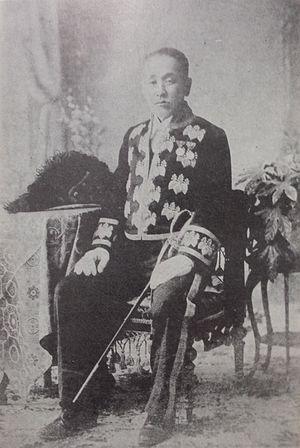
Matsudaira Nobutsune est un samouraï né à la fin de l'époque d'Edo, daimyo du domaine de Kaminoyama dans la province de Dewa. Après qu'il est devenu chef de la famille en 1862, il est daimyo de Kaminoyama lors de son implication dans l'incendie de la résidence de Satsuma en 1868. Il rejoint ensuite l'Ōuetsu Reppan Dōmei et mène son domaine en soutien de ses voisins du Nord. À la fin de la guerre, il est contraint de se retirer et de laisser son frère Nobuyasu lui succéder. Pendant l'ère Meiji, Nobutsune est fait vicomte dans le cadre du nouveau système de noblesse japonais.